Tim Hodgkinson

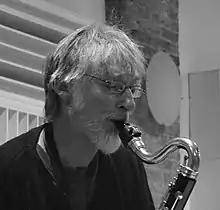
Tim Hodgkinson, October 2009

Timothy George Hodgkinson (born 1 May 1949) is an English experimental music composer and performer, principally on reeds, lap steel guitar, and keyboards. He first became known as one of the core members of the British avant-rock group Henry Cow, which he formed with Fred Frith in 1968. After the demise of Henry Cow, he participated in numerous bands and projects, eventually concentrating on composing contemporary music and performing as an improviser.